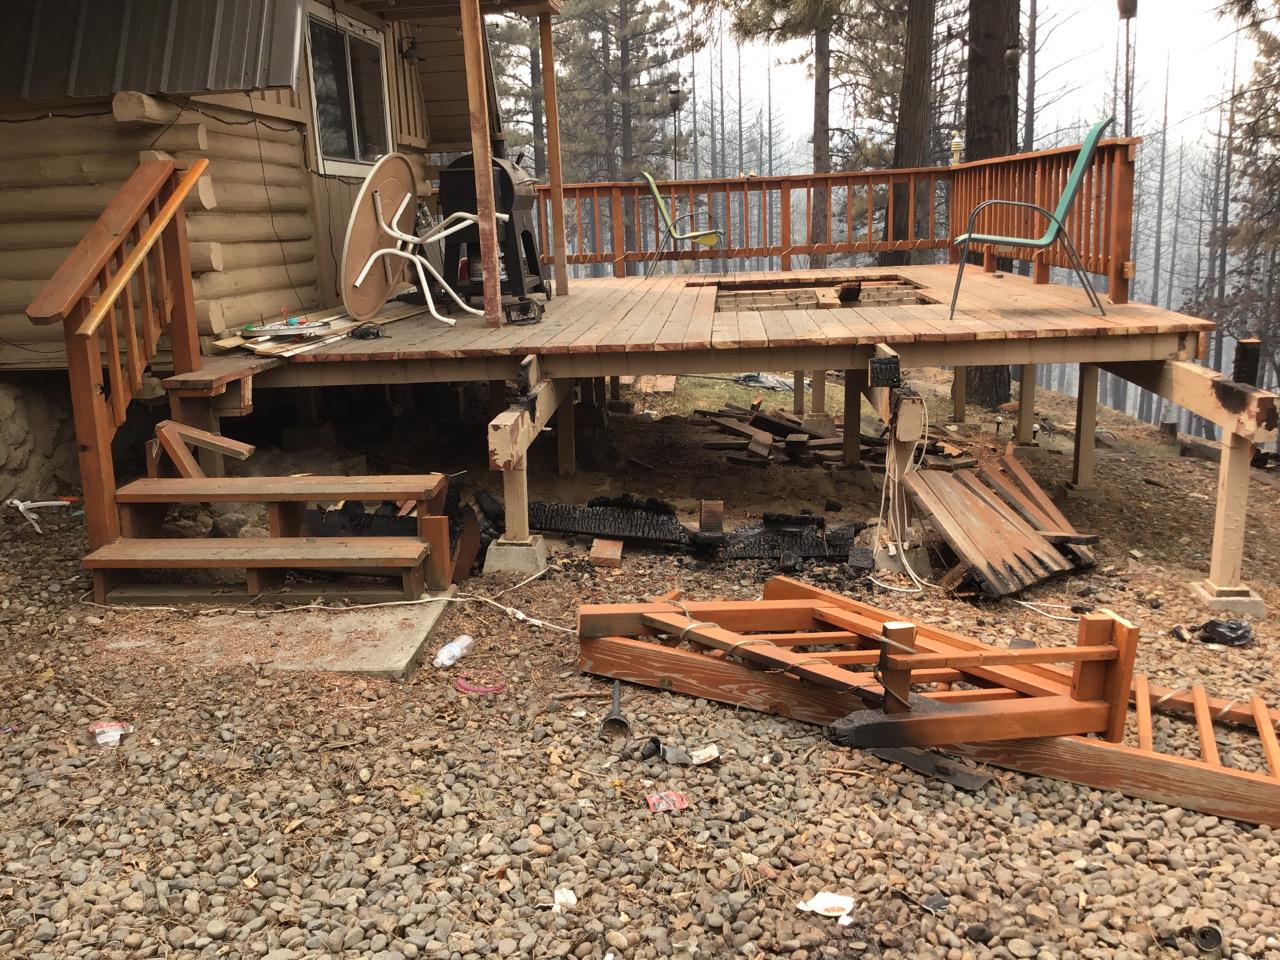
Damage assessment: affected